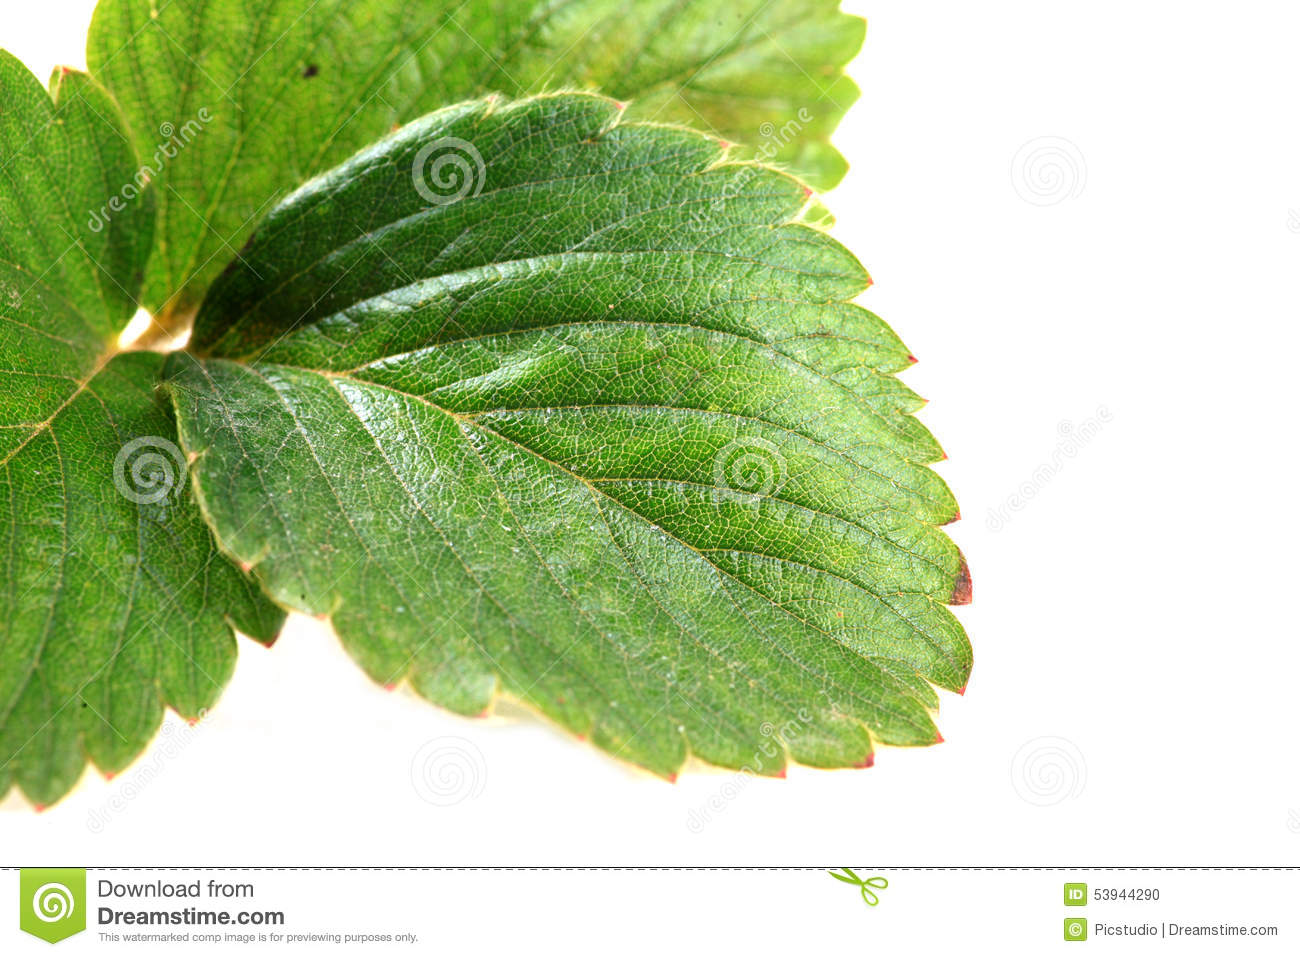
Labels: Strawberry leaf